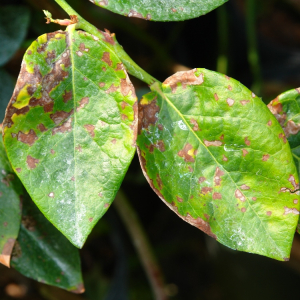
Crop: blueberry
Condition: rust